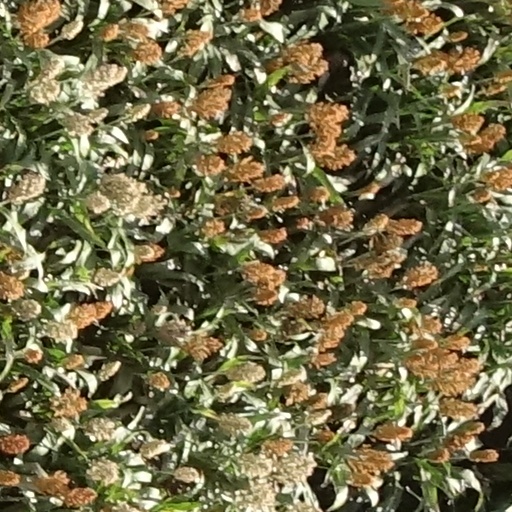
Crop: sorghum